Walfrid Lehto

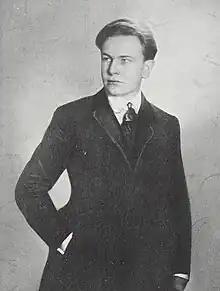
Walfrid Lehto in the 1920s.

Walfrid Lehto, originally "Valfrid Olganpoika", (May 11, 1896 – January 4, 1946) was a Finnish American singer. He is better known by his stage name Volpi Leuto.